Grafton railway station, New South Wales

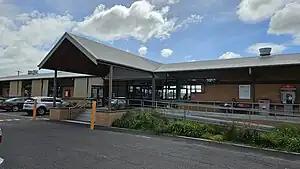
Grafton railway station building and forecourt, January 2024

Grafton railway station is a railway station on the North Coast line in South Grafton, New South Wales, Australia. It serves the city of Grafton, opening on 12 October 1915 as South Grafton when the line opened from Glenreagh. It was renamed Grafton City on 1 October 1976 when the original Grafton station north of the Clarence River closed. Since 2005, it has been known as Grafton.